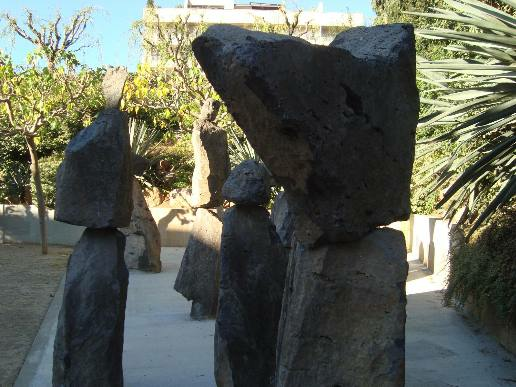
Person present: No